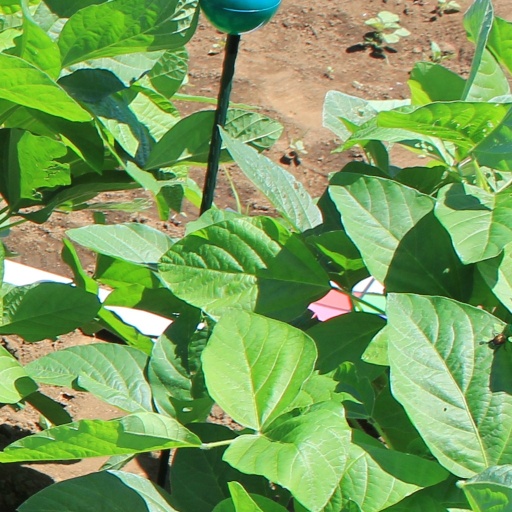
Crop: soybean